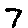
Label: 7